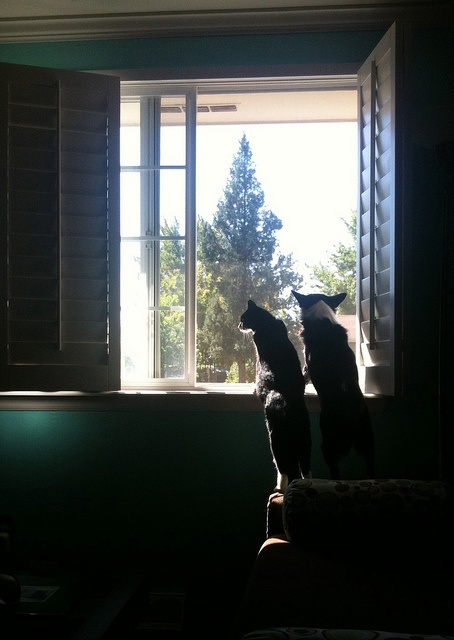
A dog and a cat stand up next to each other looking out a window.
A pair of animals sit on a window sill together
A cat and a dog standing on a couch with their paws on the windowsill looking out the window.
A cat and dog standing on a window sill looking out a window.
Two cats near the window during the day.